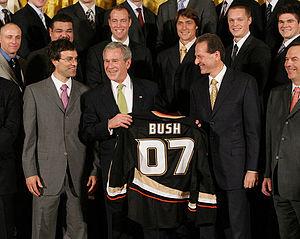
Les Ducks d’Anaheim, littéralement les canards d’Anaheim et appelés Mighty Ducks d’Anaheim jusqu'en 2006, sont une franchise professionnelle de hockey sur glace des États-Unis. Ils évoluent dans le championnat principal de hockey d’Amérique du Nord : la Ligue nationale de hockey. Ils font partie de l'association de l’Ouest et de la division Pacifique. Les Mighty Ducks d’Anaheim ont été fondés en 1993, avant de devenir les Ducks d’Anaheim en 2006 à la suite du changement de propriété de la franchise.